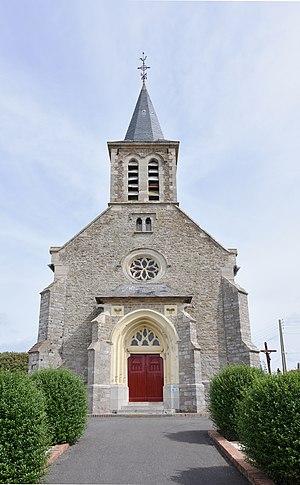
Église St.-Martin à Audembert